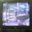
Label: television